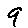
Label: 9